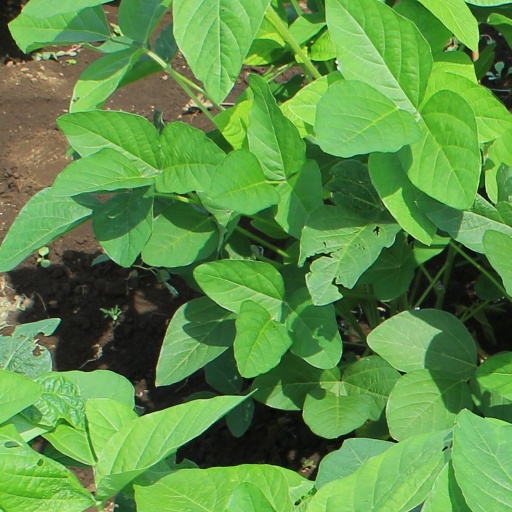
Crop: soybean